We Are Chaos

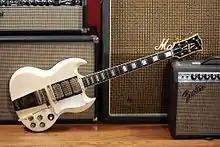

Jennings said recording the album made him a more confident lead player, explaining that Manson frequently encouraged him to perform instrumentation he was not familiar with during recording sessions. As a result, he plays bass guitar, keyboards and lead guitar on most songs on the album, and also created all of the drum programming. He said several guitars were used to record "We Are Chaos", but that the album predominantly features a black Gibson SG, given as a gift to him on his 20th birthday by his father Waylon Jennings. Other guitars used include a reconstructed 1963 white Gibson SG given to him by Dave Cobb, as well as Manson's own Airliner guitar, which Manson would also use to record various guitar parts. The primary amplifier used was a Gallien-Krueger 250 ML Series 2, as its dual-speaker system could record guitars in stereophonic sound. Jennings complimented the amplifier for its ability to modify guitar tones. A Fender Super Champ was used as a "cool alternative", with Jennings saying: "That thing is magical. You can dial in Jimmy Page or you can dial in the Beatles, or fucking Eric Clapton if you want". Various instruments were processed using an Eventide H910 Harmonizer. Although Jennings said he preferred the Eventide H-10, Manson insisted on using the older H910 model, saying: "This is the David Bowie sound!"